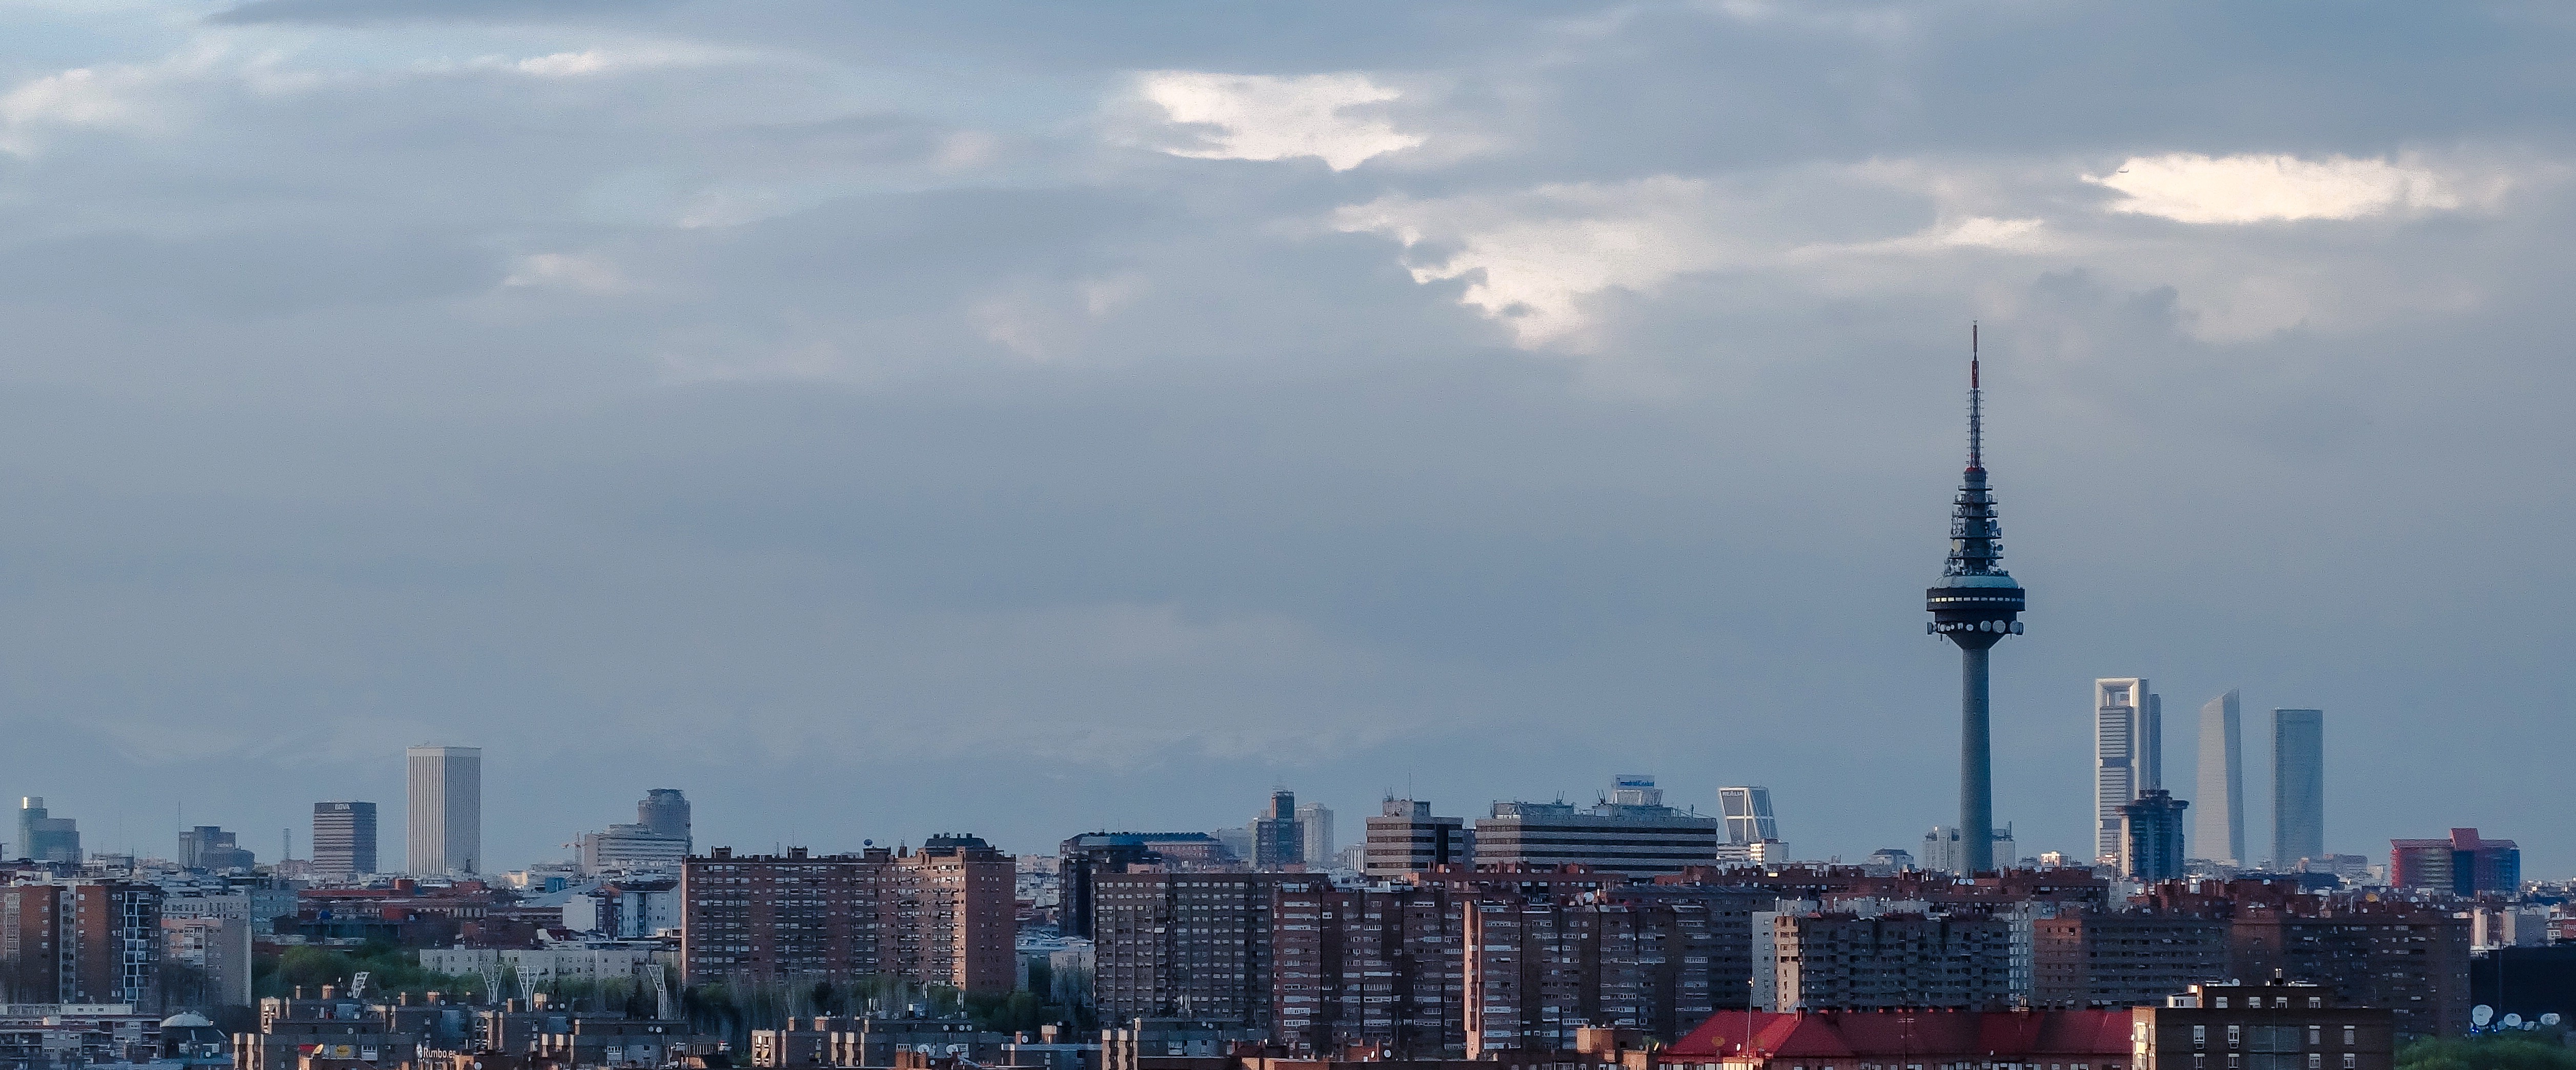
horizon, cloud, architecture, sky, sunset, skyline, dawn, city, skyscraper, cityscape, panorama, downtown, dusk, panoramic, evening, tower, landmark, business, tower block, art, clouds, sierra, mountains, madrid, wallpaper, history, metropolis, real estate, urban area, human settlement, atmosphere of earth, metropolitan area, torrespa a